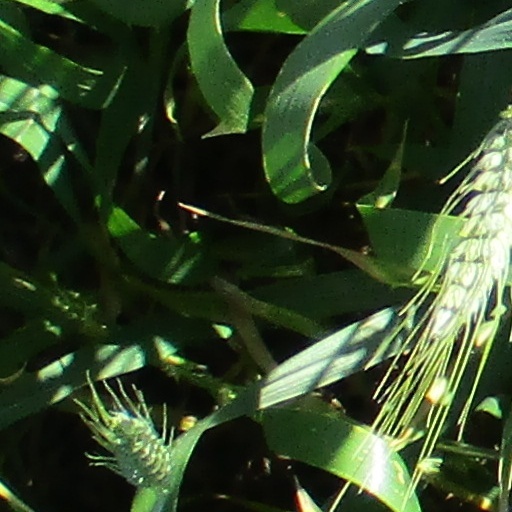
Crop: wheat